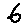
Label: 6